Racism in Israel

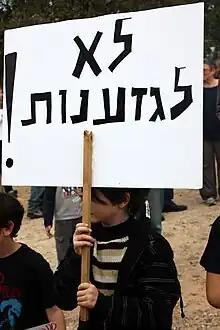
Israeli protest in Pardes Hana against racism, 2010. The sign reads "No to racism".

In what became known as the October 2000 events, Arab-Israelis rioted while protesting Israeli actions in the early stages of the Second Intifada, attacking Jewish civilians and Israeli police with live gunfire, molotov cocktails, stones, and vandalism of Jewish property. One Egged bus was torched on the first day. Arab rioting took place in Umm al-Fahm, Baqa al-Gharbiyye, Sakhnin, Nazareth, Lod, Kafar Kanna, Mashhad, Arraba, Ramla, Or Akiva and Nazareth Illit. A Jewish citizen was killed when his car was stoned, and a synagogue was torched. Hundreds of Arab residents of Jaffa burned tires, threw rocks, and beat reporters. Throughout the course of the riots, Israeli Police repeatedly opened fire at Arab riots and demonstrations, killing 13 people, including 12 Arab-Israelis and one Palestinian from Gaza.